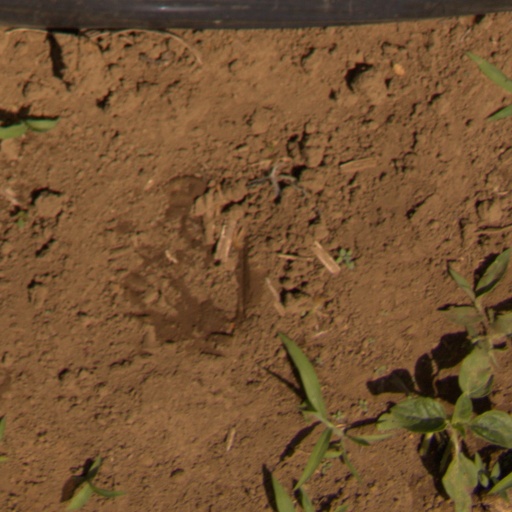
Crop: Jerusalem artichoke